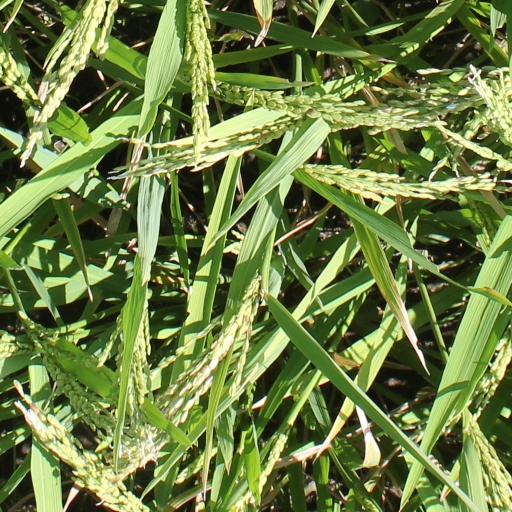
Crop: rice